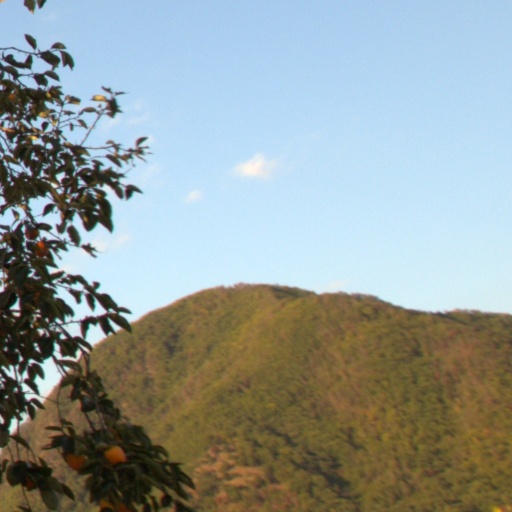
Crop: grape